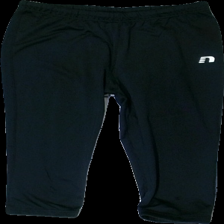
View: front
Type: Shorts
Category: Ladies
Brand: Not in the list
Brand text on label: Newline
Colors: Black, White
Material: 100% poly
Cut: Regular, Tight
Size: L
Trend: Sports
Price range: 50-100
Recommended usage: Reuse
Description: Black biking shorts from Newline, size L. Good condition.